Portland Fire

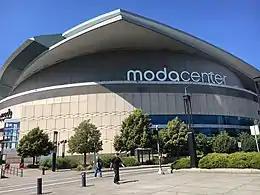
The Portland Fire will play at the Moda Center ("exterior pictured in 2019")

The Portland Fire was the name of Portland's first venture with the WNBA. The team played from 2000 until 2002 when they folded. In February 2023, WNBA commissioner Cathy Engelbert visited Portland for an event at The Sports Bra co-hosted by US senator Ron Wyden, along with personnel from the Portland Trail Blazers, Portland Thorns FC, and Oregon and Oregon State's women's basketball teams. In October 2023, the WNBA was set to award a team to Portland with tech billionaire Kirk Brown as the planned owner of the team. Plans fell through days before a planned October 26 announcement when Brown pulled out which left the potential team without the required $50 million expansion fee. Brown and the league had a difference of opinion on the team's name branding, with Brown wanting the team to be called the Rose City Royalty, but Engelbert was "uncomfortable" with that idea. The league also found Brown's ownership stake in Shoot 360, a basketball training center with locations across the country, as a potential conflict of interest. The WNBA wanted him to give up his investment, but he refused and withdrew his bid with all of the conditions required.